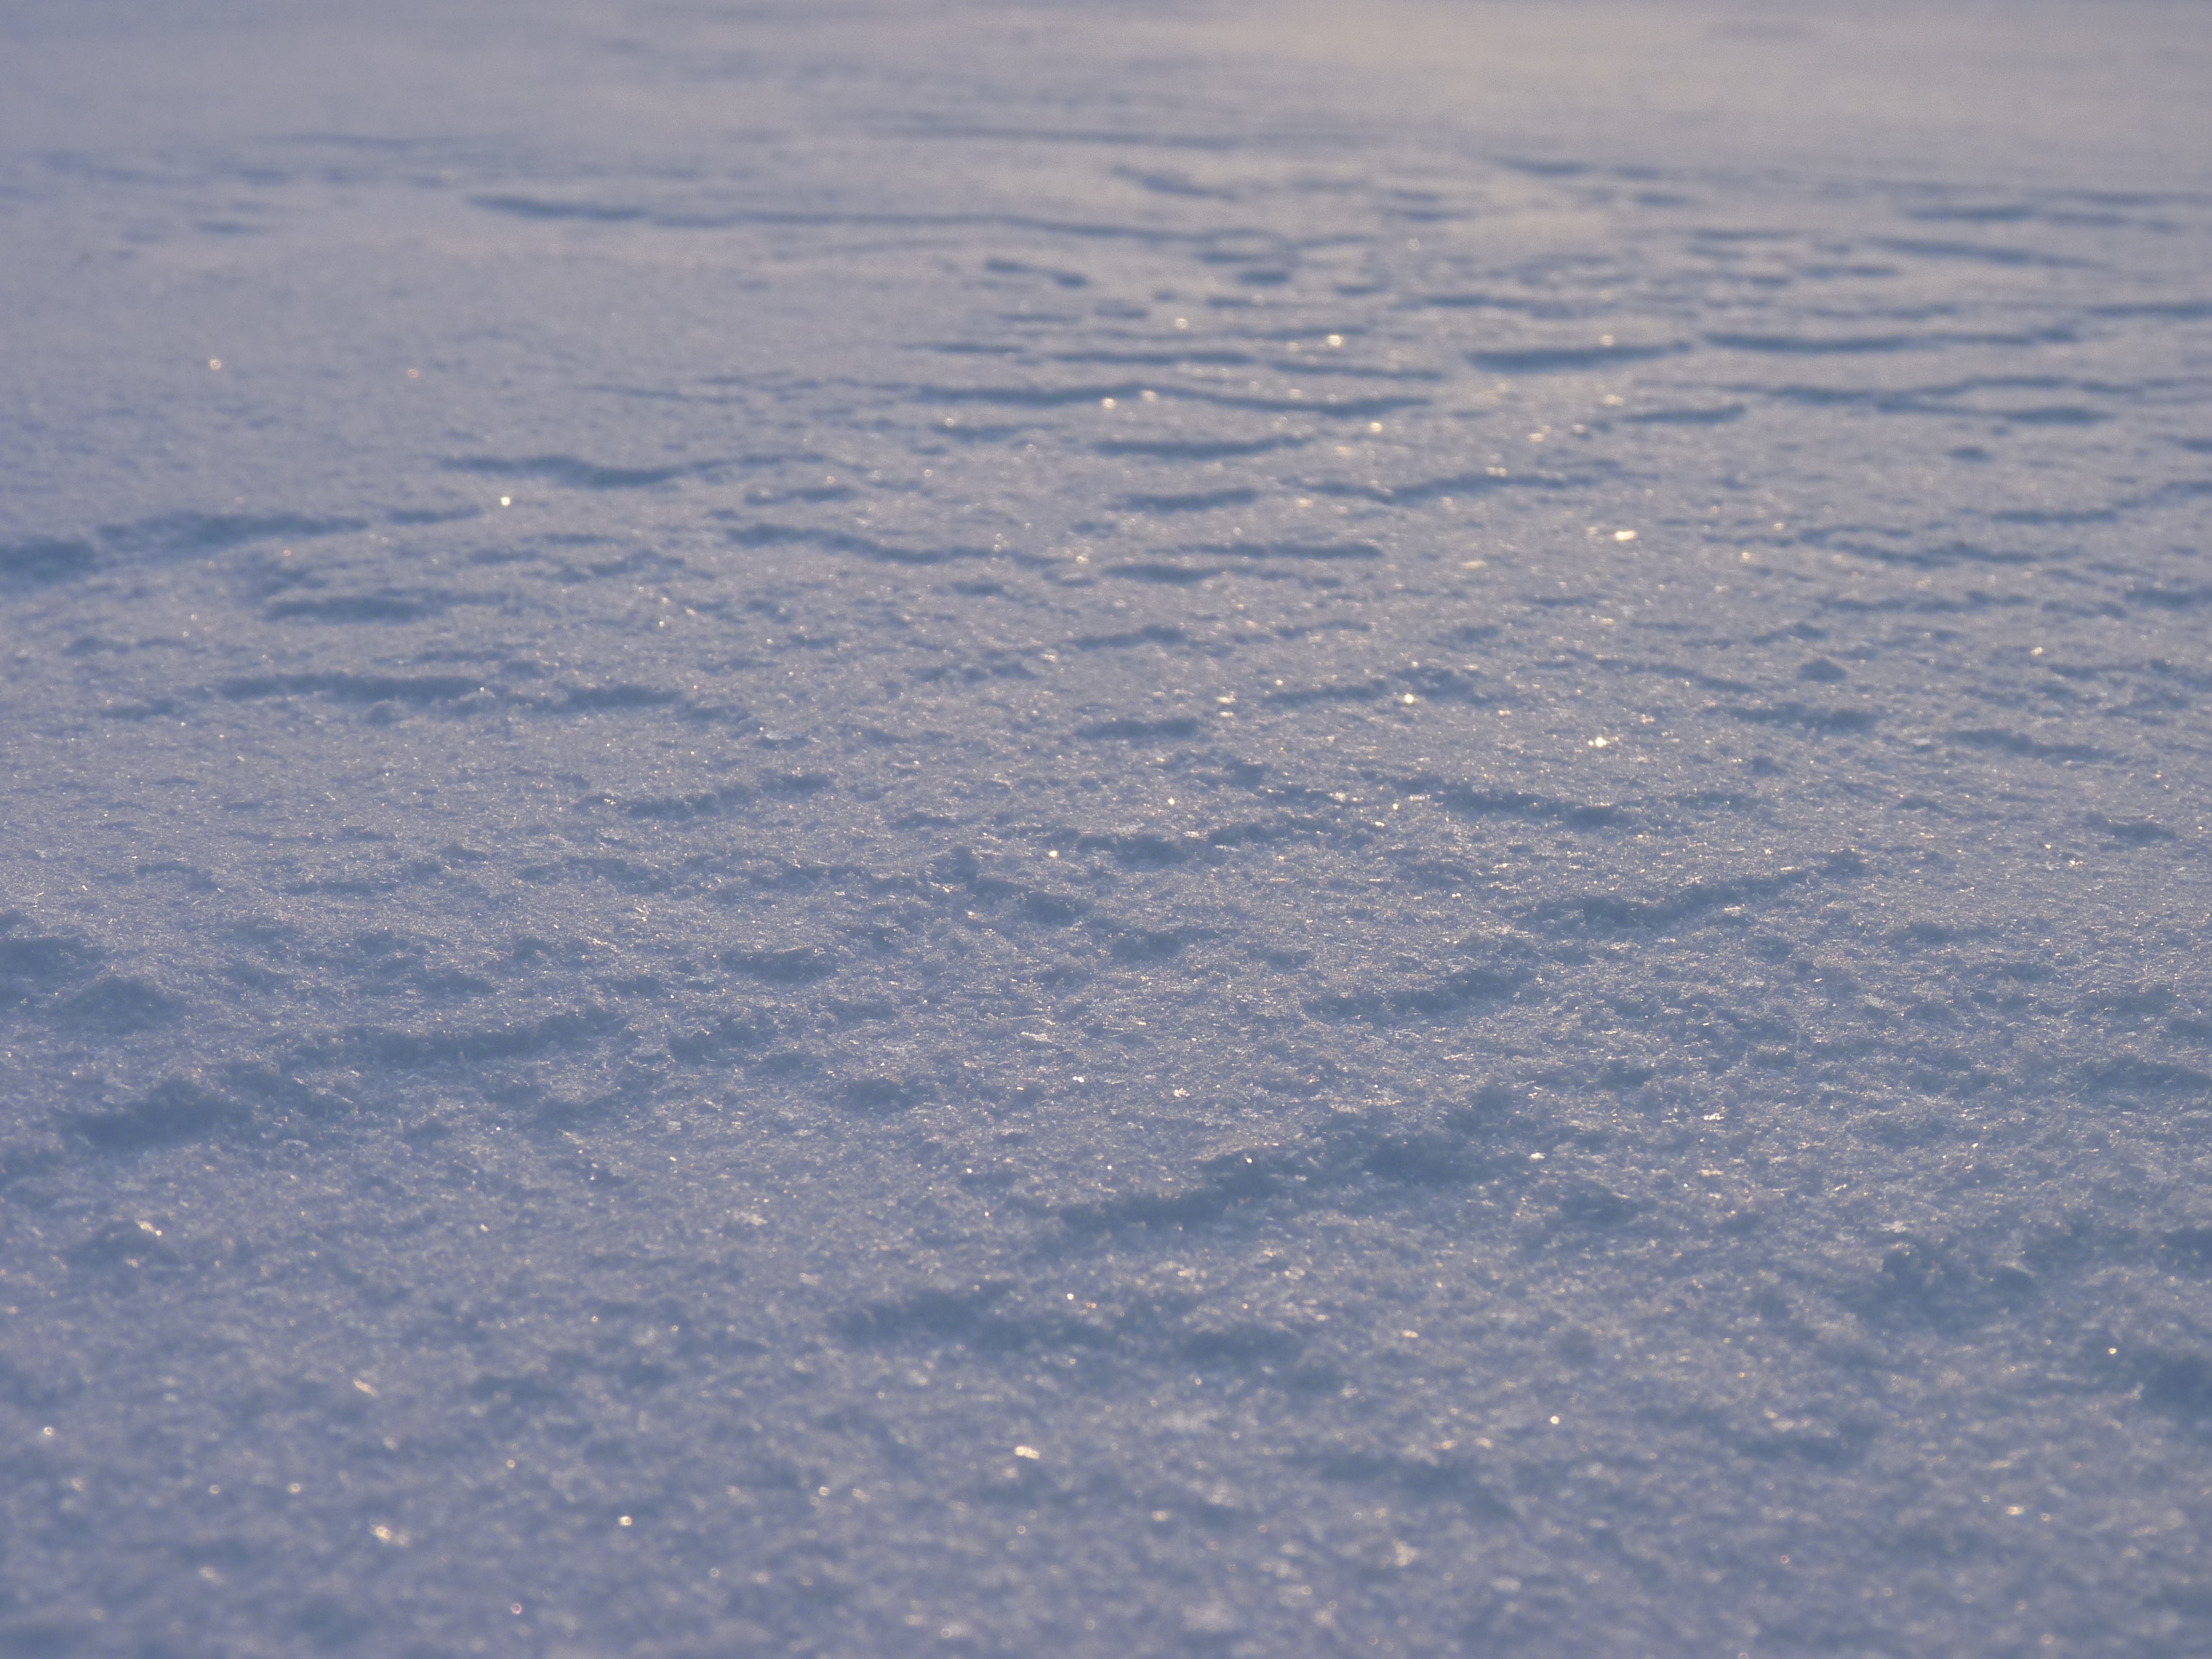
sea, coast, ocean, horizon, snow, cold, winter, cloud, sky, ground, sunlight, wave, atmosphere, ice, reflection, weather, snowy, blue, arctic, sparkle, wintry, tundra, freezing, snow cover, arctic ocean, schneeflaeche, atmosphere of earth, wind wave, drifts